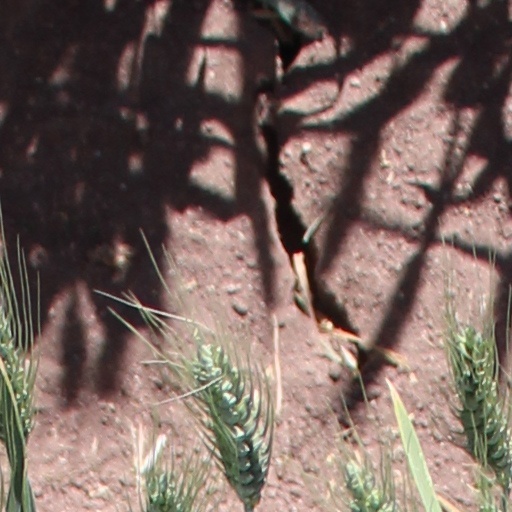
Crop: wheat